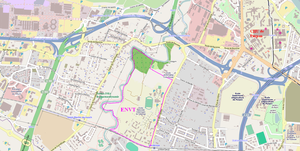
Carte Openstreetmap montrant les imites de l’École nationale vétérinaire de Toulouse (après extension) et sa situation par rapport aux autres établissements d'enseignement et de recherche
L’École nationale vétérinaire de Toulouse est l'une des quatre écoles vétérinaires françaises. Elle a été fondée à Toulouse, en 1828.